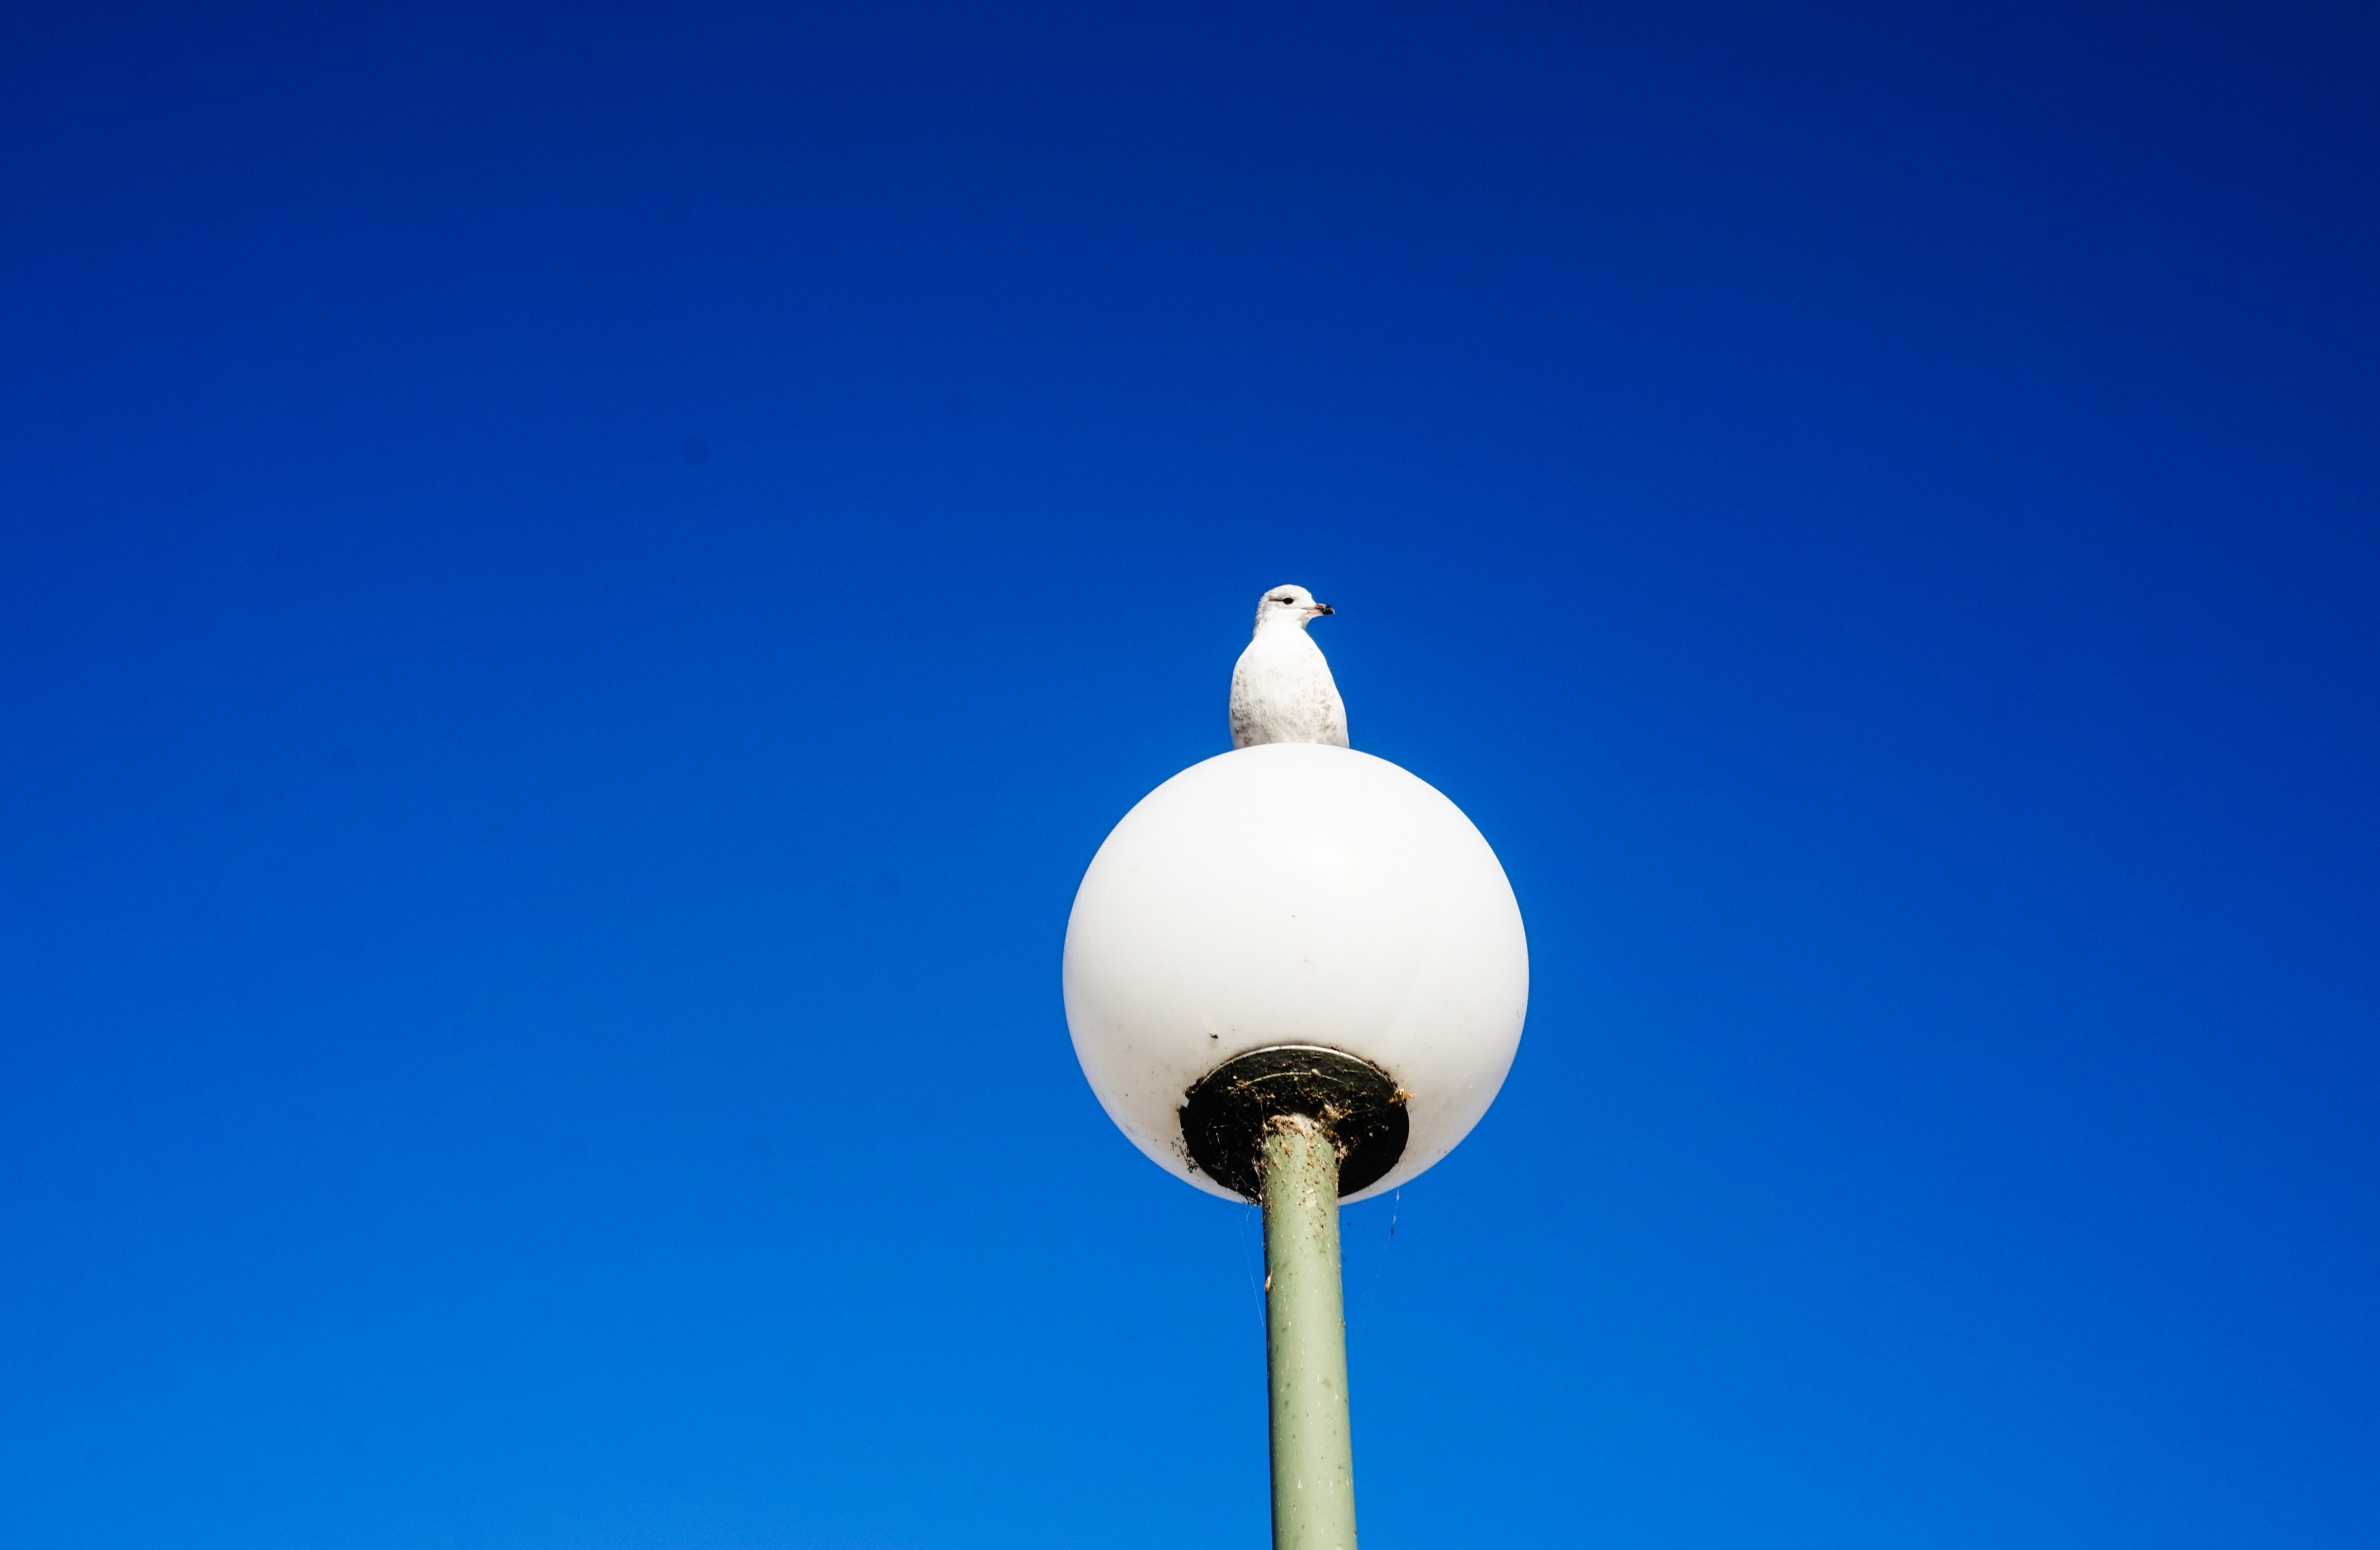
light, sky, reflection, vehicle, blue, street light, lighting, light fixture, atmosphere of earth